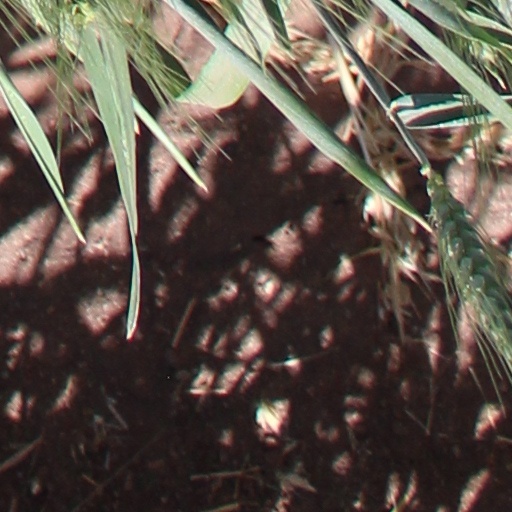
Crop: wheat